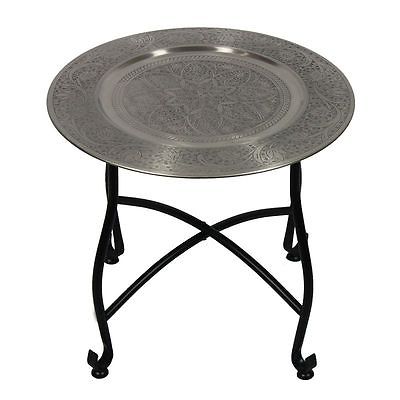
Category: table